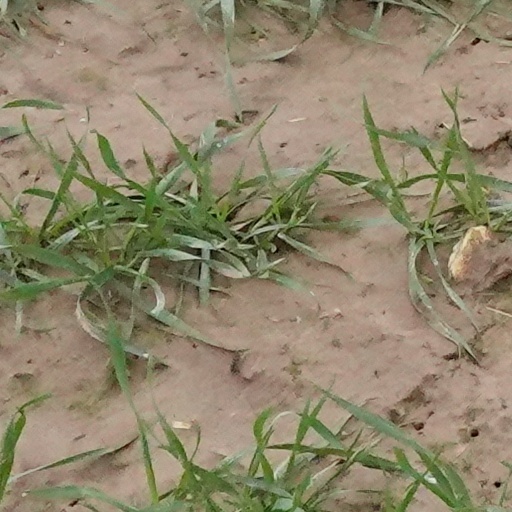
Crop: wheat